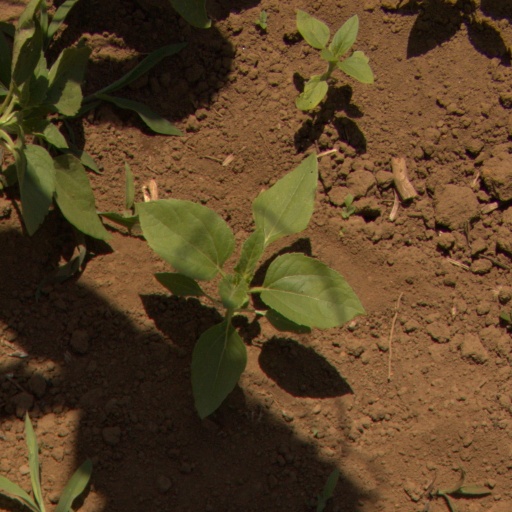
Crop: Jerusalem artichoke